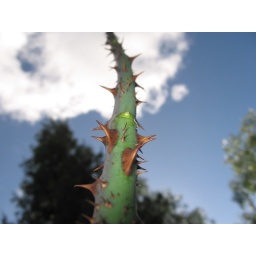
A rose plant in the backyard